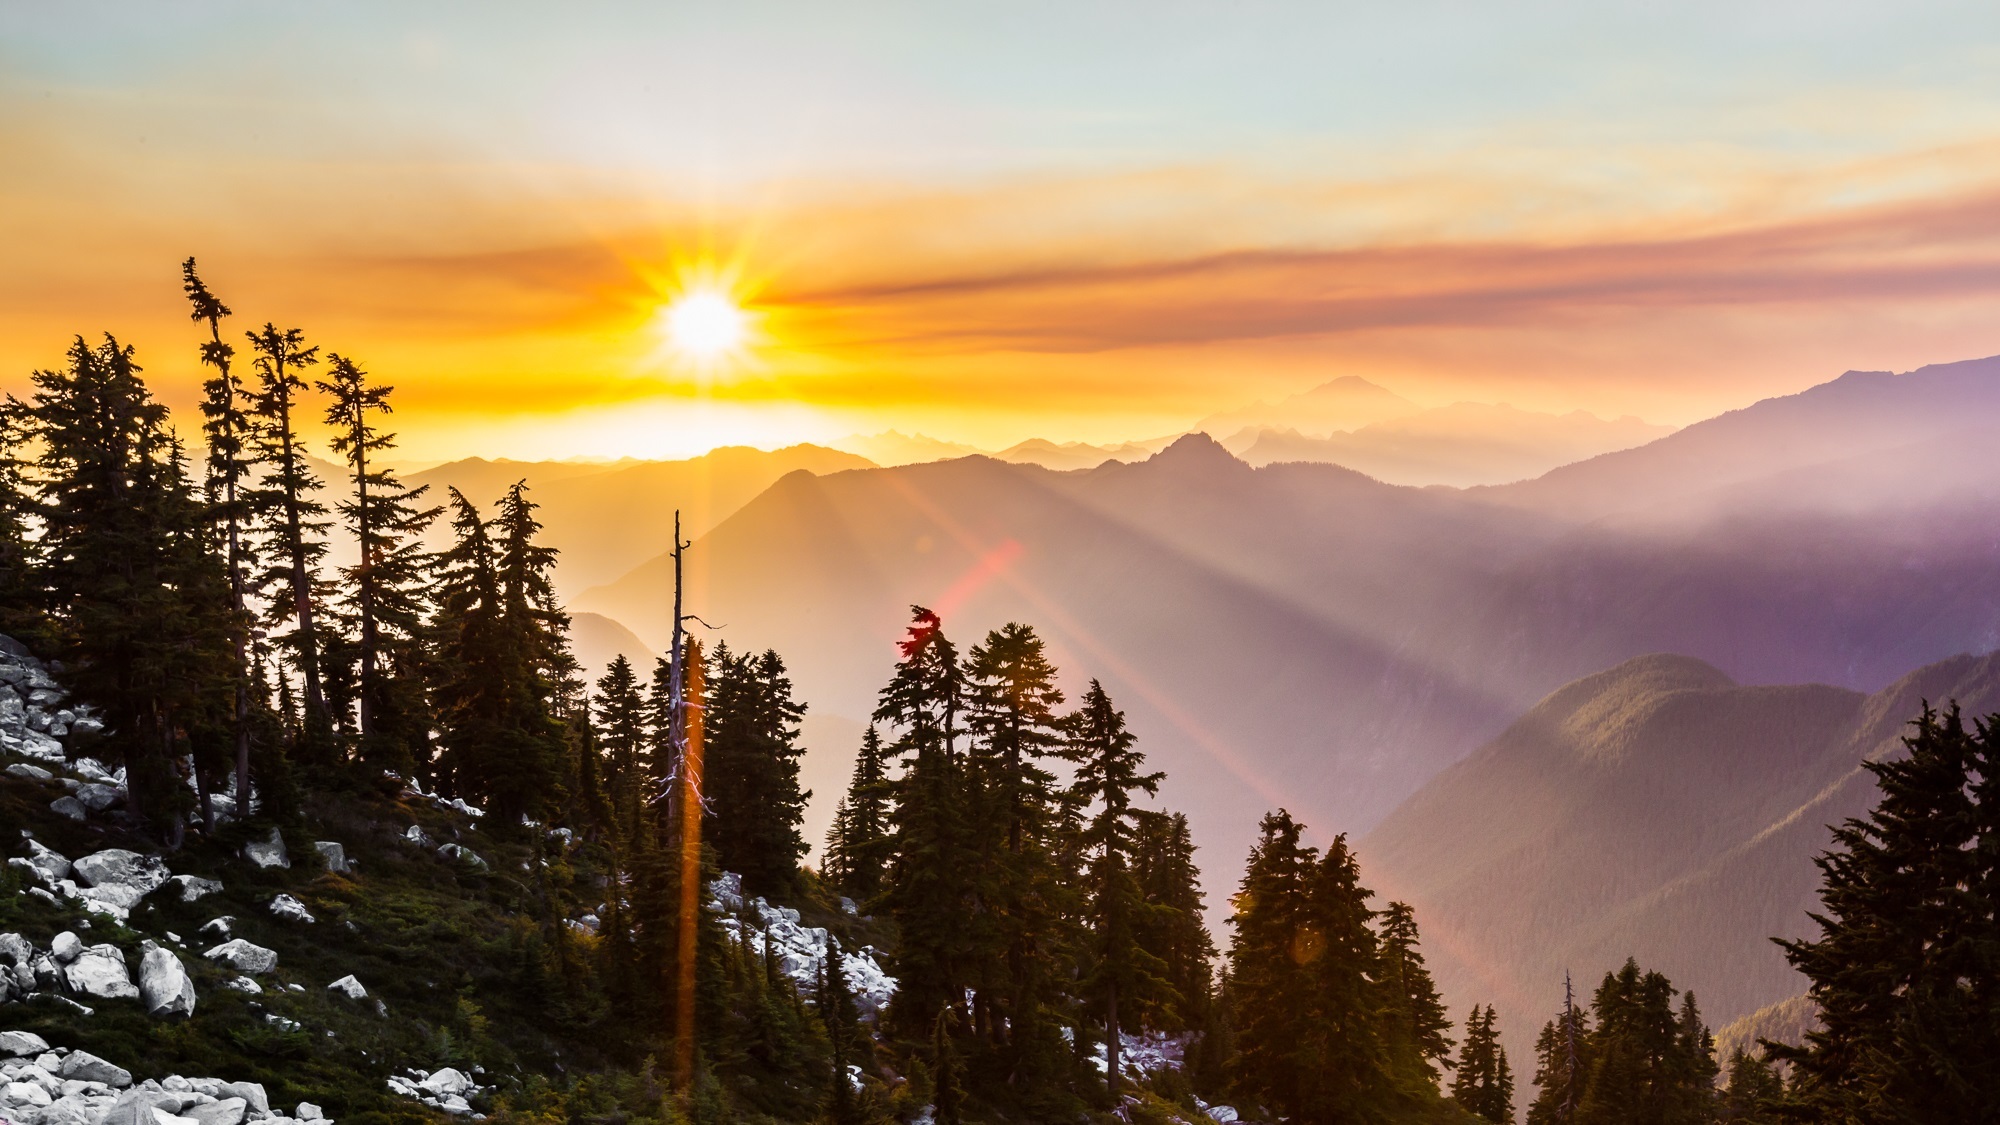
landscape, nature, forest, mountain, cloud, sky, sun, fog, sunrise, sunset, mist, trail, sunlight, morning, dawn, mountain range, range, dusk, evening, twilight, orange, scenic, weather, usa, haze, colorful, washington, trees, outdoors, mt, mountains, rays, crepuscular, baker snoqualmie national forest, hidden lake, atmospheric phenomenon, mountainous landforms